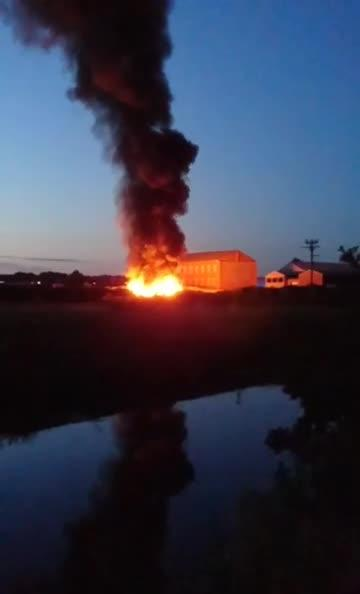
Fire: yes
Smoke: yes